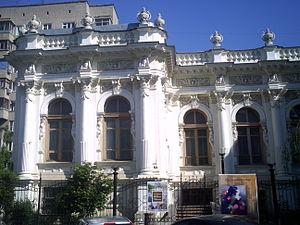
Le Musée régional des beaux-arts de Rostov est un musée de la ville de Rostov-sur-le-Don en Russie fondé en 1938 et installé à son emplacement actuel en 1959.